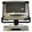
Label: television